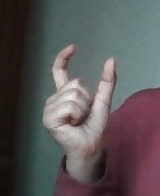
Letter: nun